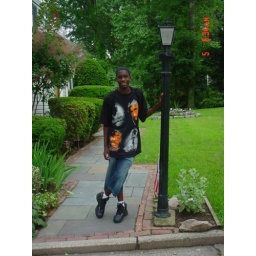
This is Philip standing alongside the lamp post in front of the house.